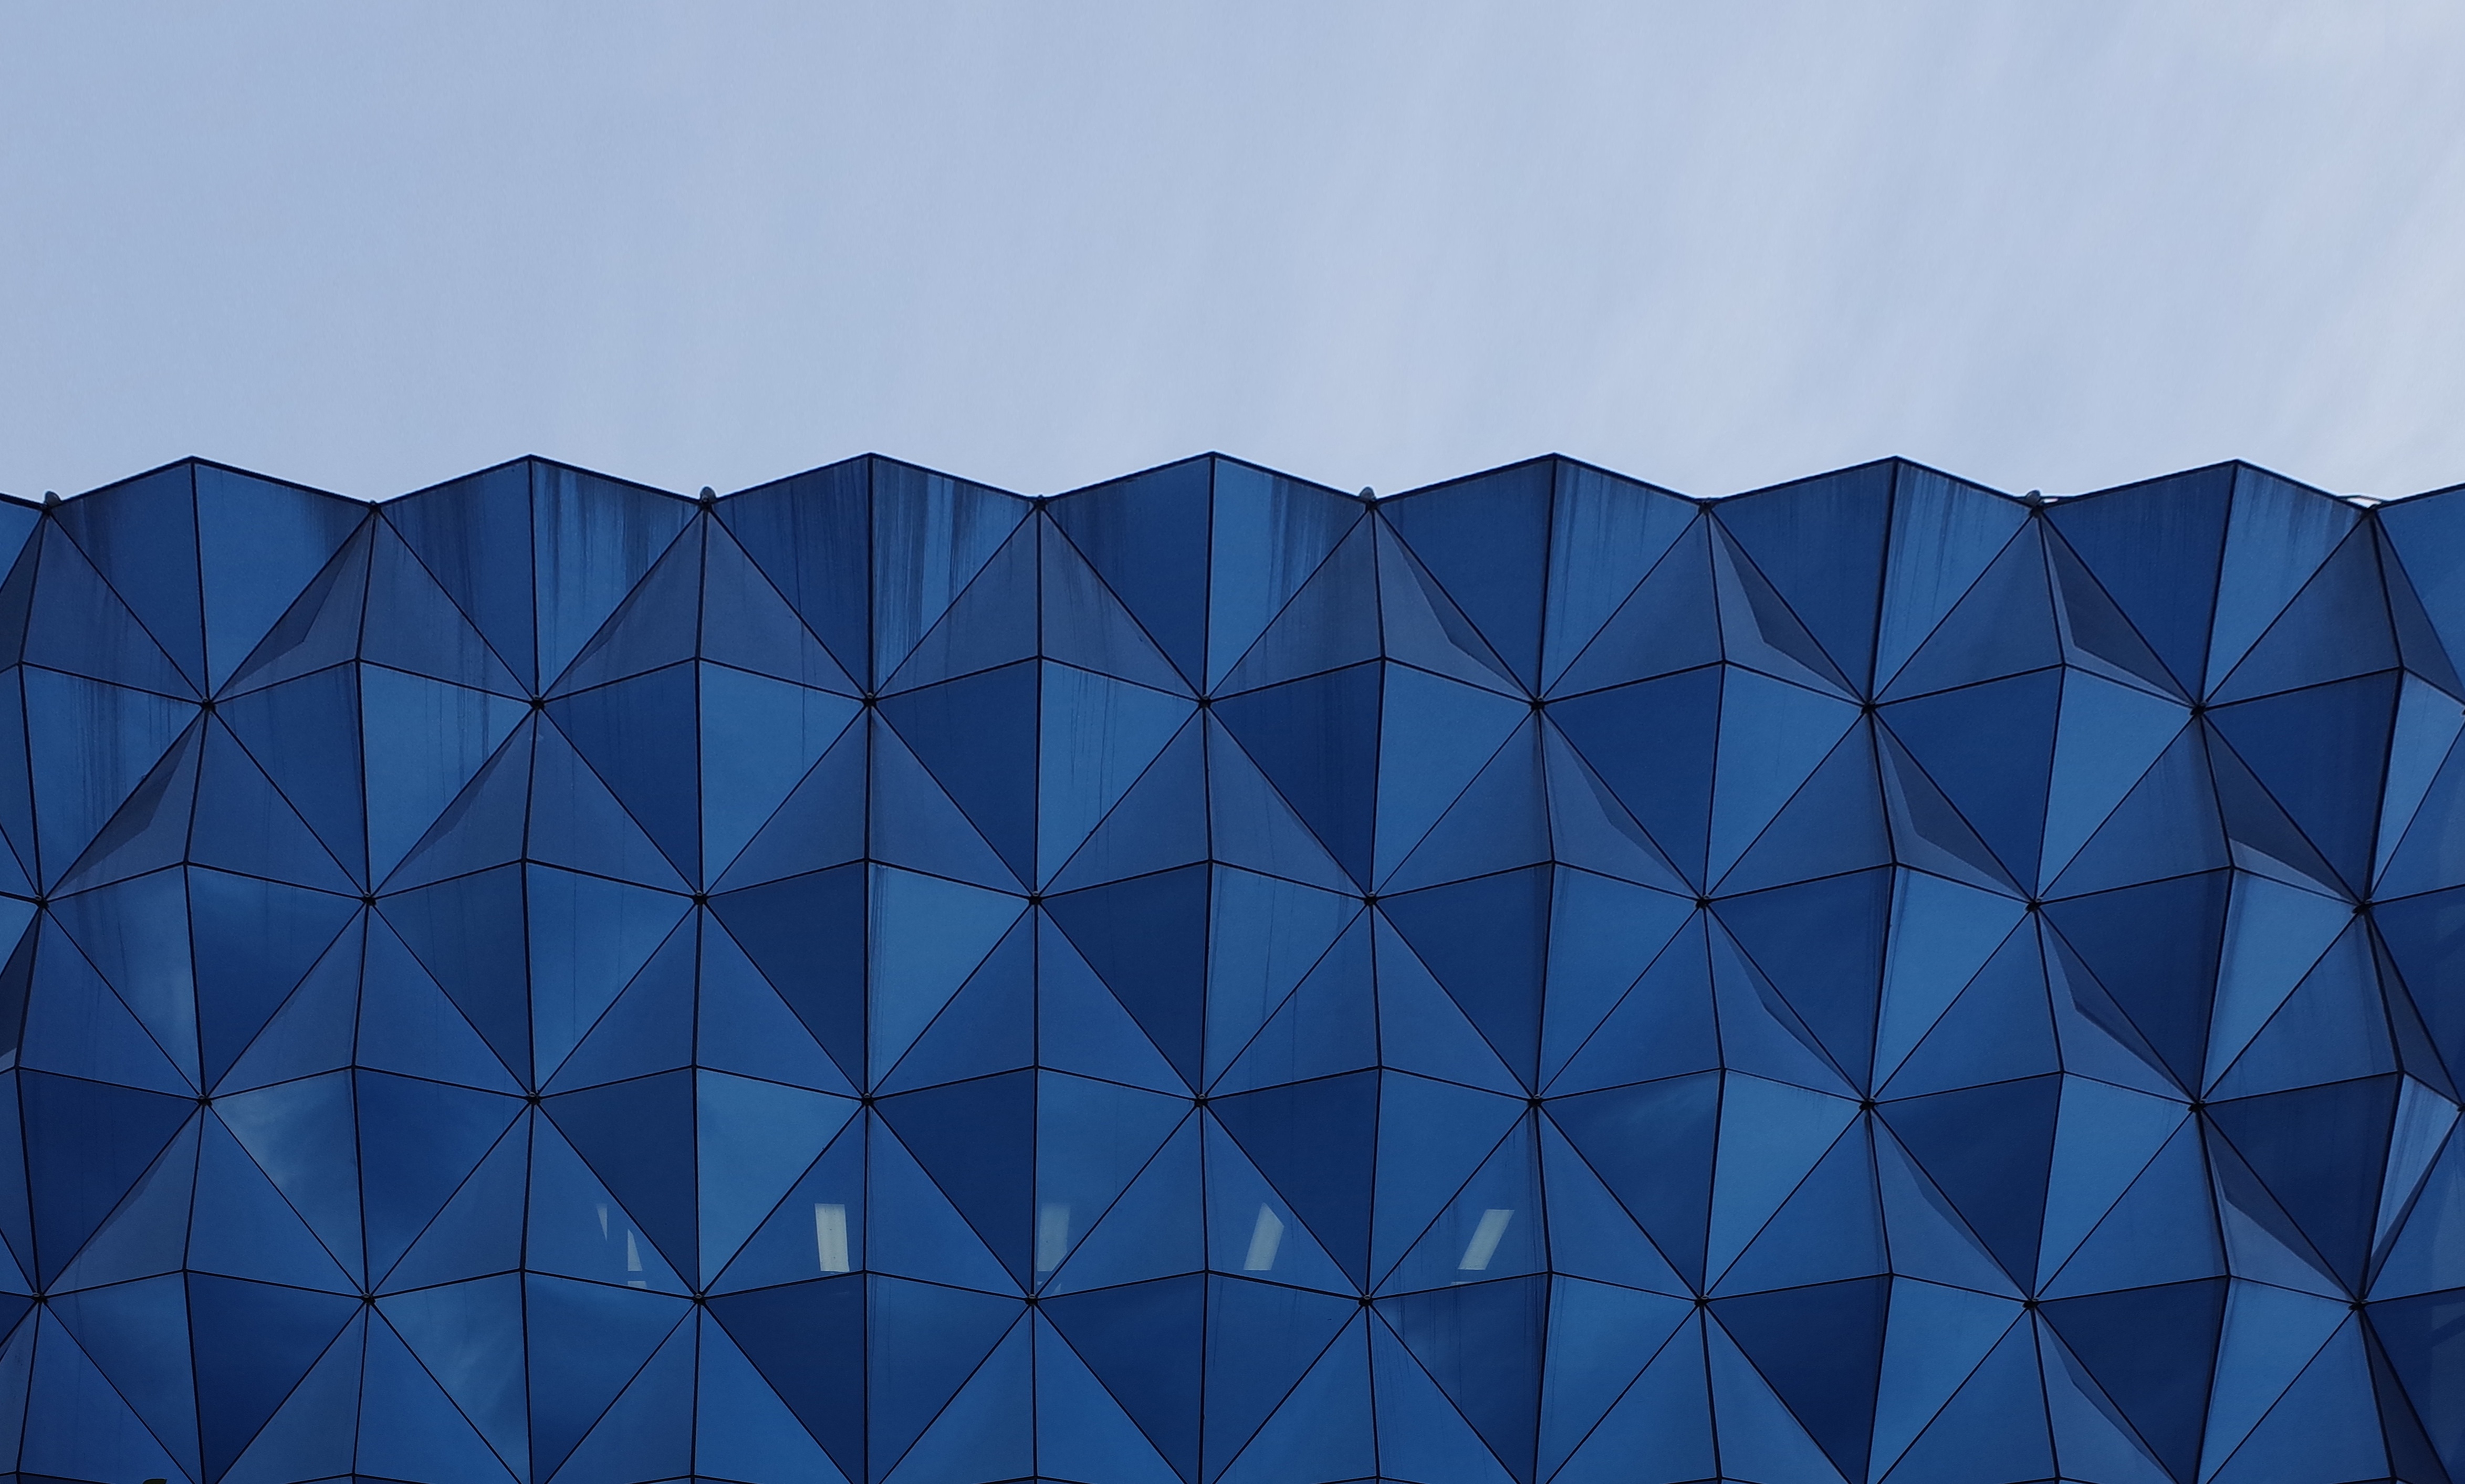
texture, skyscraper, pattern, line, reflection, color, blue, circle, design, triangle, symmetry, shape